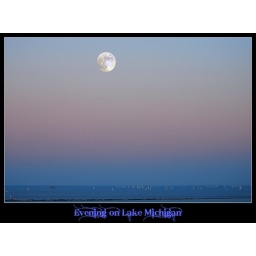
Moon over distant sail boats